Art exhibition

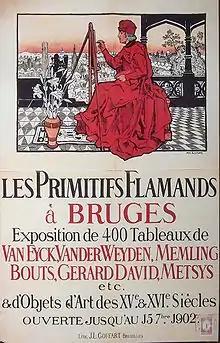
Poster, Bruges, 1902

Light wavelength, intensity, and duration contribute collectively to the rate of material degradation in exhibitions. The intensity of visible light in the display space should be low enough to avoid object deterioration, but bright enough for viewing. A patron's tolerance of low-level illumination can be aided by reducing ambient light levels to a level lower than that falling on the exhibit. Visible light levels should be maintained at between 50 lux and 100 lux depending on the light sensitivity of objects. An items level of toleration will depend on the inks or pigments being exposed and the duration of the exhibition time. A maximum exhibition length should initially be determined for each exhibited item based on its light sensitivity, anticipated light level, and its cumulative past and projected exhibition exposure.